Torture during the Algerian War

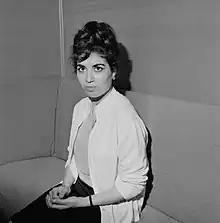
Djamila Boupacha, former FLN militant, was arrested when she was 22 years old and subjected to torture and rape

The systematic use of torture created a national controversy which has had lasting effects on French and Algerian society. As early as 2 November 1954, Catholic writer François Mauriac called against the use of torture in "L'Express" in an article titled "Surtout, ne pas torturer" ("Above all, do not torture.").